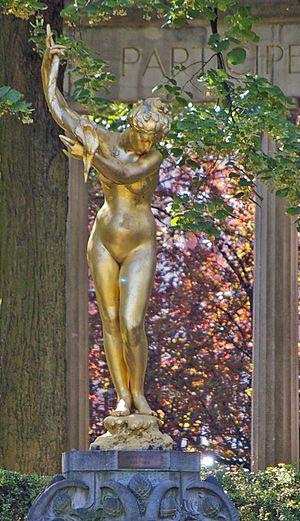
Saint-Josse-ten-Noode - Square Armand Steurs 1901 «La Source» par Julien Dillens (1849-1904)
Julien Dillens est un sculpteur belge né le 8 juin 1849 à Anvers et mort le 24 décembre 1904 à Bruxelles. Lauréat du Prix de Rome en 1887 pour un Chef gaulois fait prisonnier des Romains et auteur, entre autres, du monument à Everard t'Serclaes et de La Porteuse d'eau, il était considéré comme le grand maître de la sculpture belge par ses contemporains. Une importante partie de son œuvre reste visible à travers les rues de Bruxelles. Il fut également enseignant à l'Académie des beaux-arts de Bruxelles où il forma entre autres Eugène de Bremaecker.
Le square Armand Steurs, situé à Saint-Josse-ten-Noode, est un square bruxellois œuvre de l'architecte Eugène Dhuicque et du paysagiste Jules Janlet. Il commence avenue Paul Deschanel et se termine rue des Moissons. Une station Villo!, la station n°153 Square Armand Steurs, se trouve à côté du square.